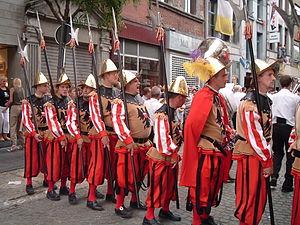
Les hallebardiers, ducasse d'Ath 2005
La ducasse d'Ath est une tradition populaire de la ville d'Ath, dans le Hainaut, en Belgique. Remontant au Moyen Âge, elle s’est enrichie au fil du temps, pour devenir une fête très appréciée qui dure plusieurs jours, caractérisée par la présence de géants processionnels, de chars décoratifs et de groupes historiques.